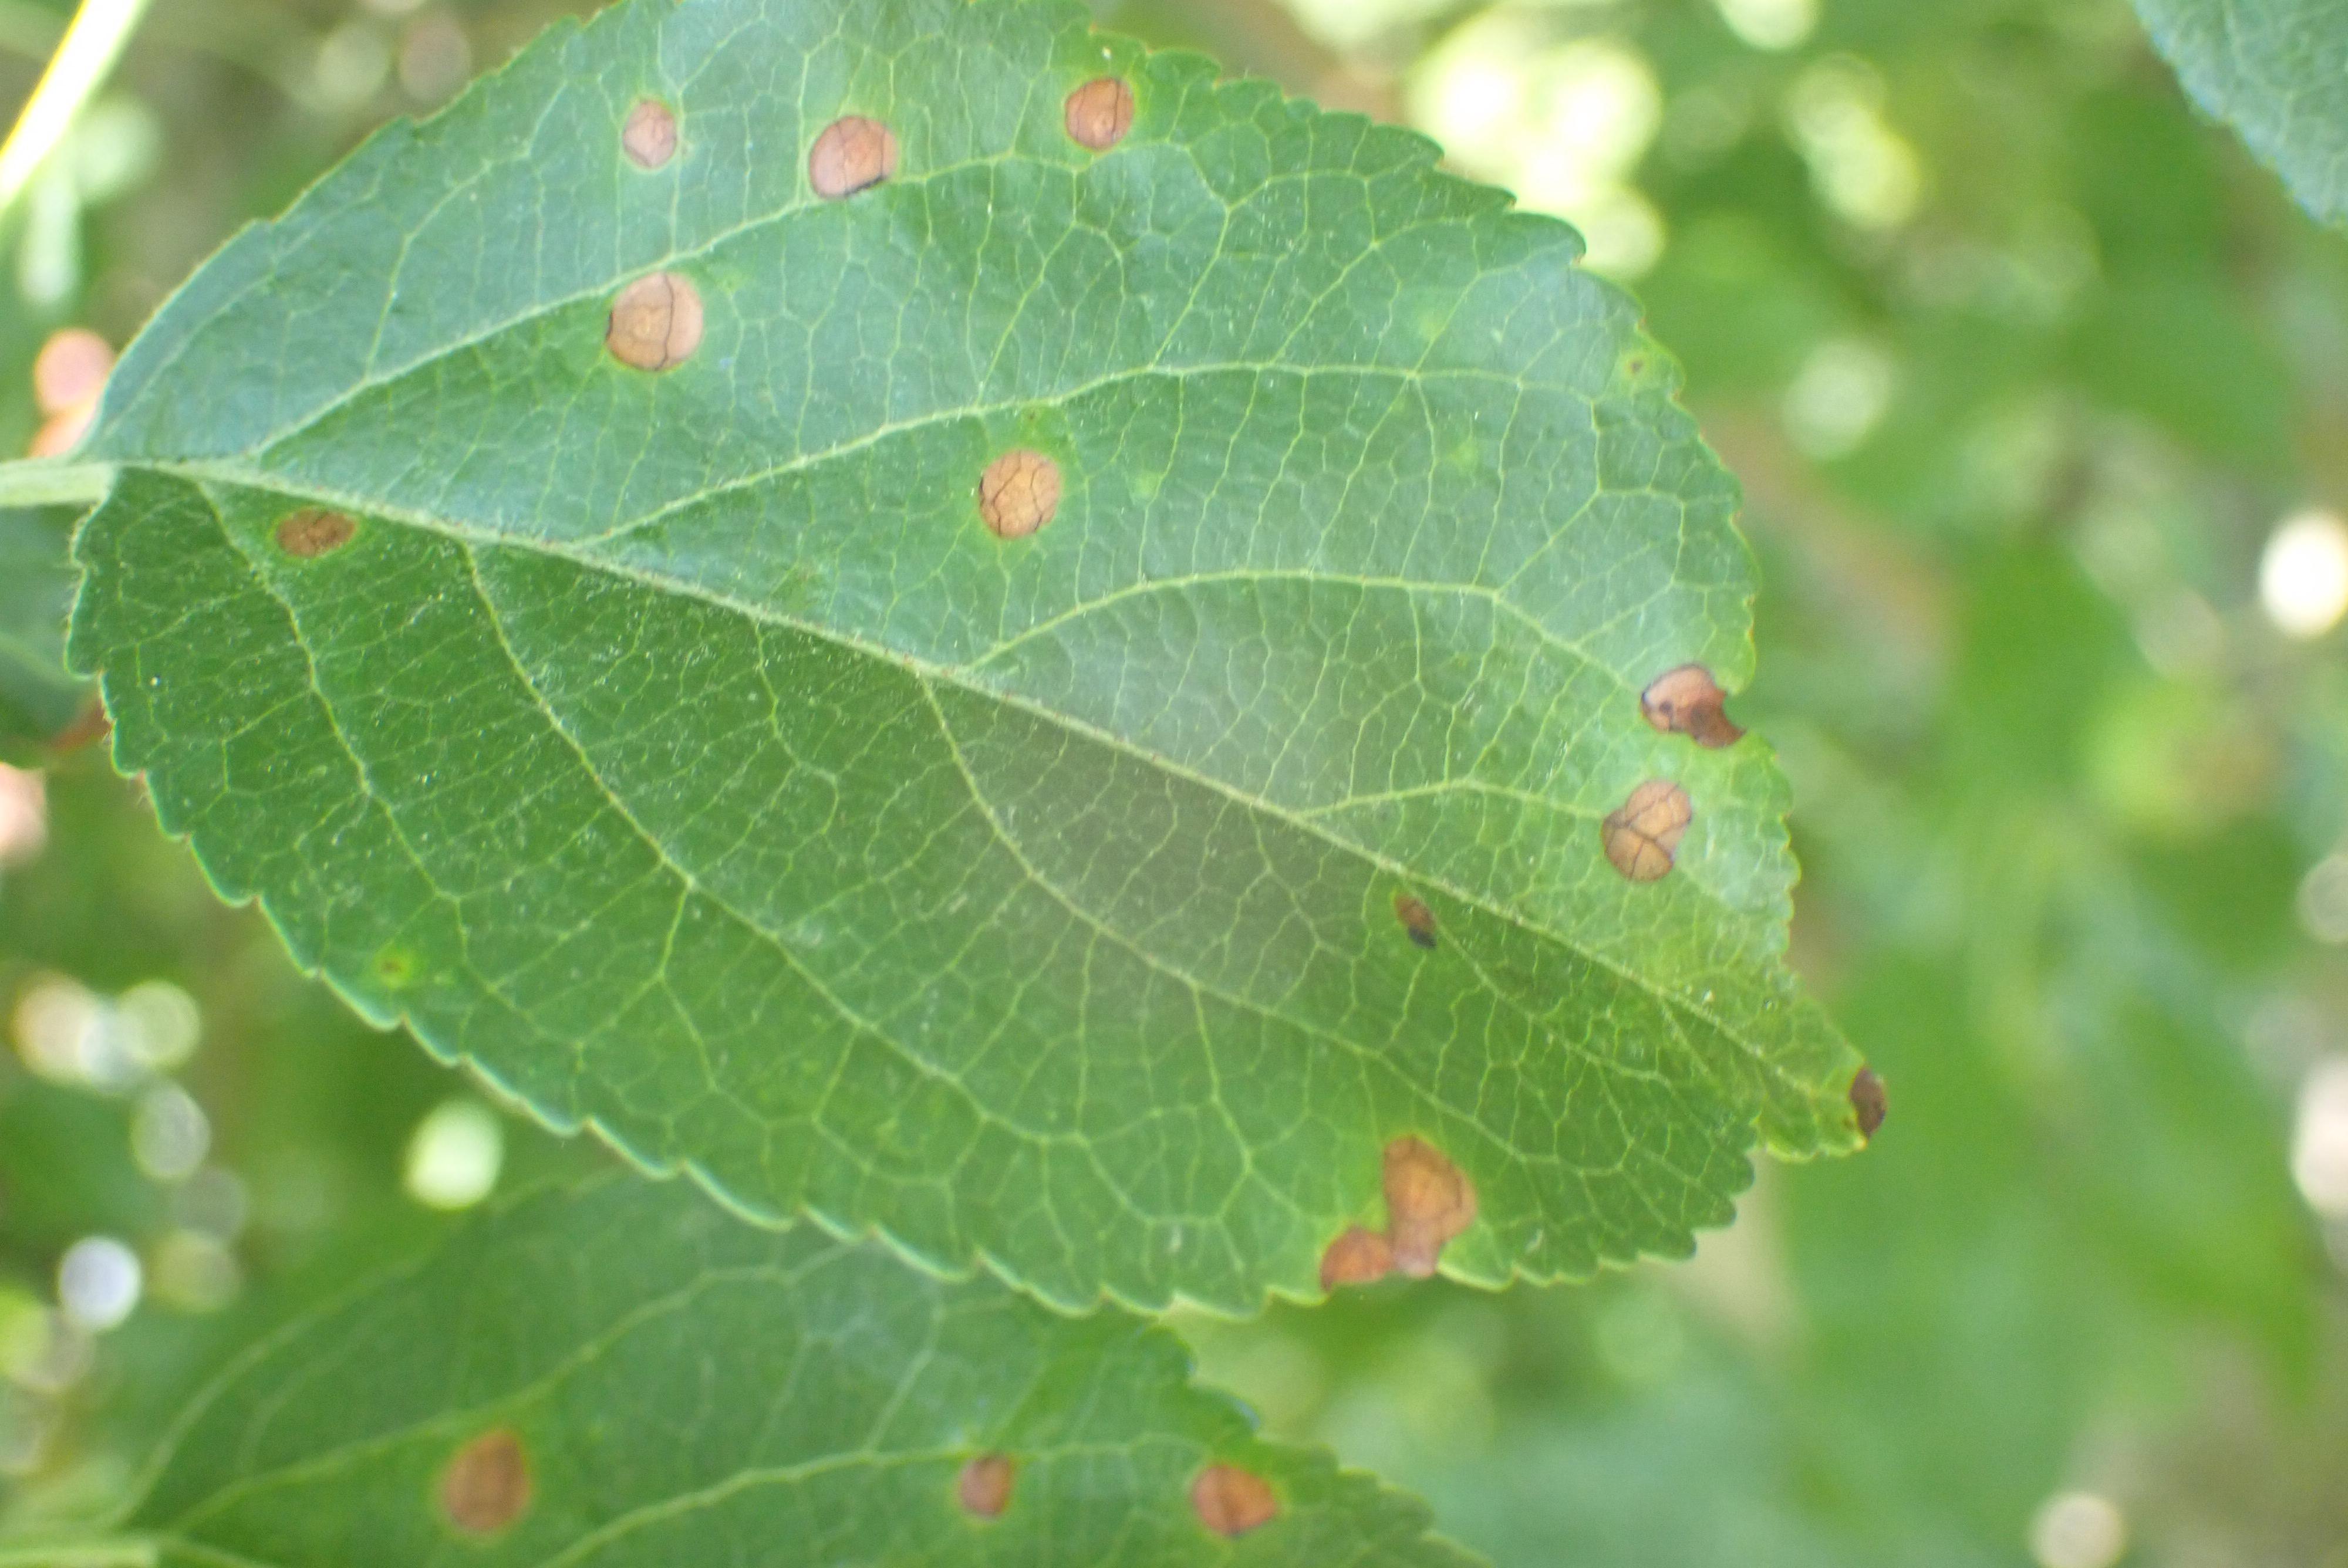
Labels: frog_eye_leaf_spot